Columbian half dollar

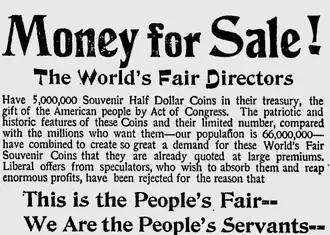
Excerpt from advertisement placed by fair officials in newspapers across the United States

With the New Year, the coins were dated 1893; just over four million of the authorized mintage were struck with an 1893 date, with the remainder dated 1892. A total of 5,002,105 Columbian half dollars were struck, with the excess over the authorized mintage designated for inspection by the annual Assay Commission. By February 1893, sales had fallen off dramatically. The Exposition Company deposited 2,000,000 half dollars in Chicago banks as security for loans. In March, Congress impounded an additional 1,141,700 half dollars to cover costs advanced by the government, such as the expense of judging exhibits and providing medals to the exhibitors. The company could redeem the half dollars if it agreed to fund that expense, which it refused to do, calling the government's action a breach of faith. In return, the Company stated it was no longer bound by a provision of the 1892 act, which forbade the fair from opening on Sundays.